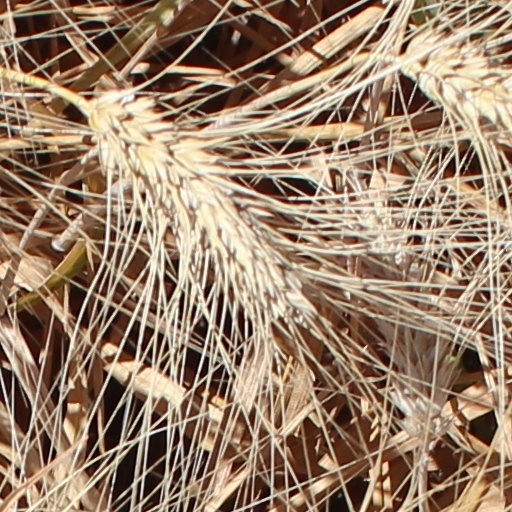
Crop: wheat